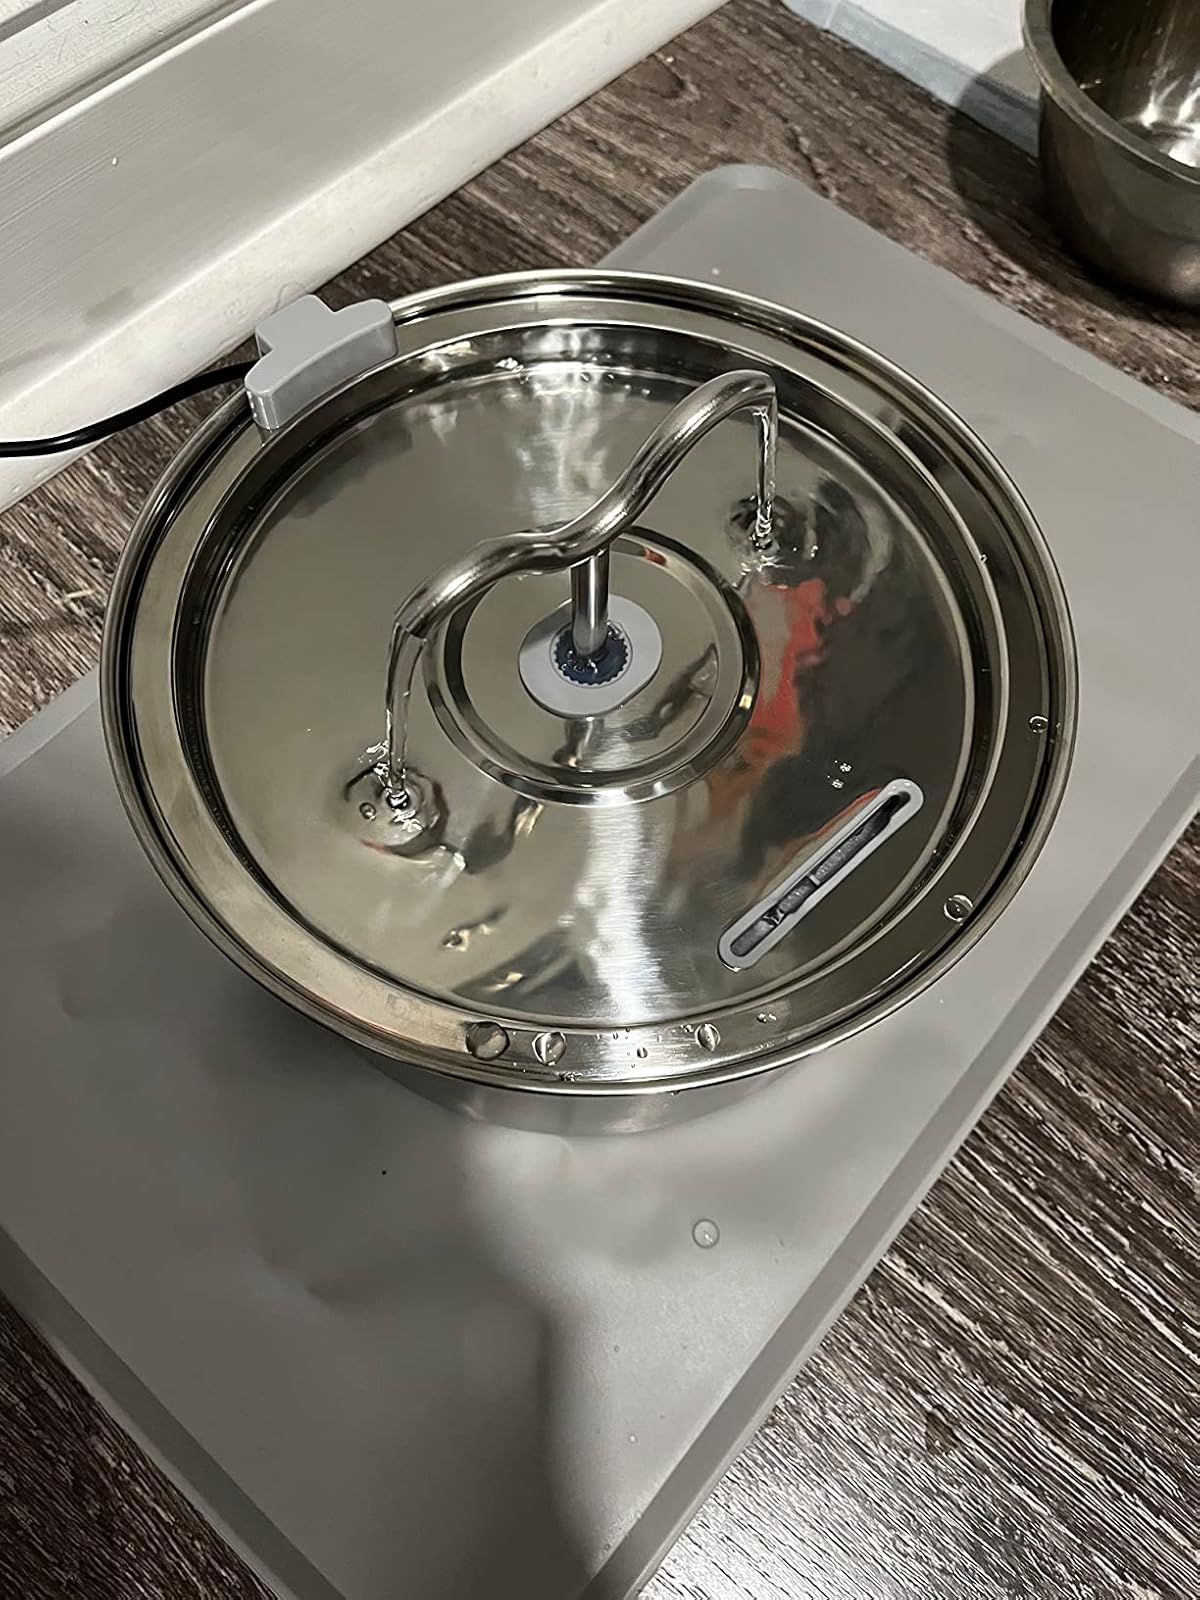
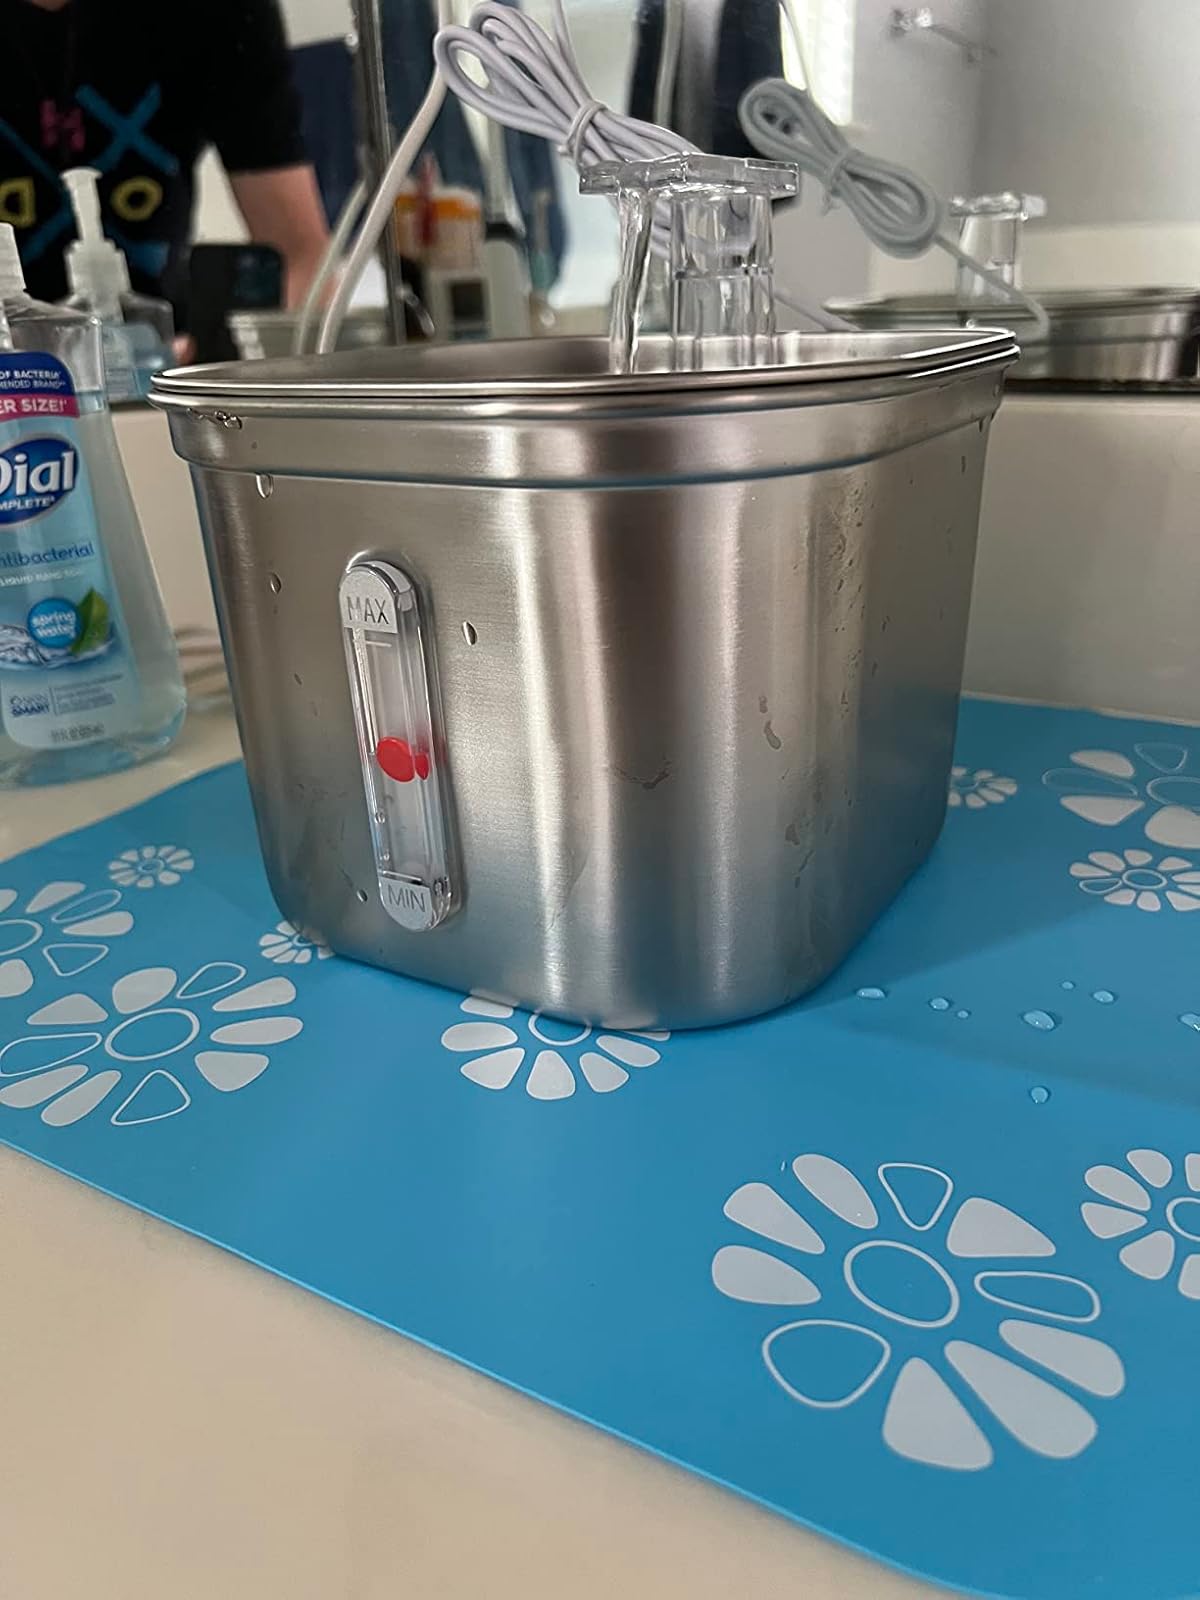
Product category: items_bowl
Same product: no